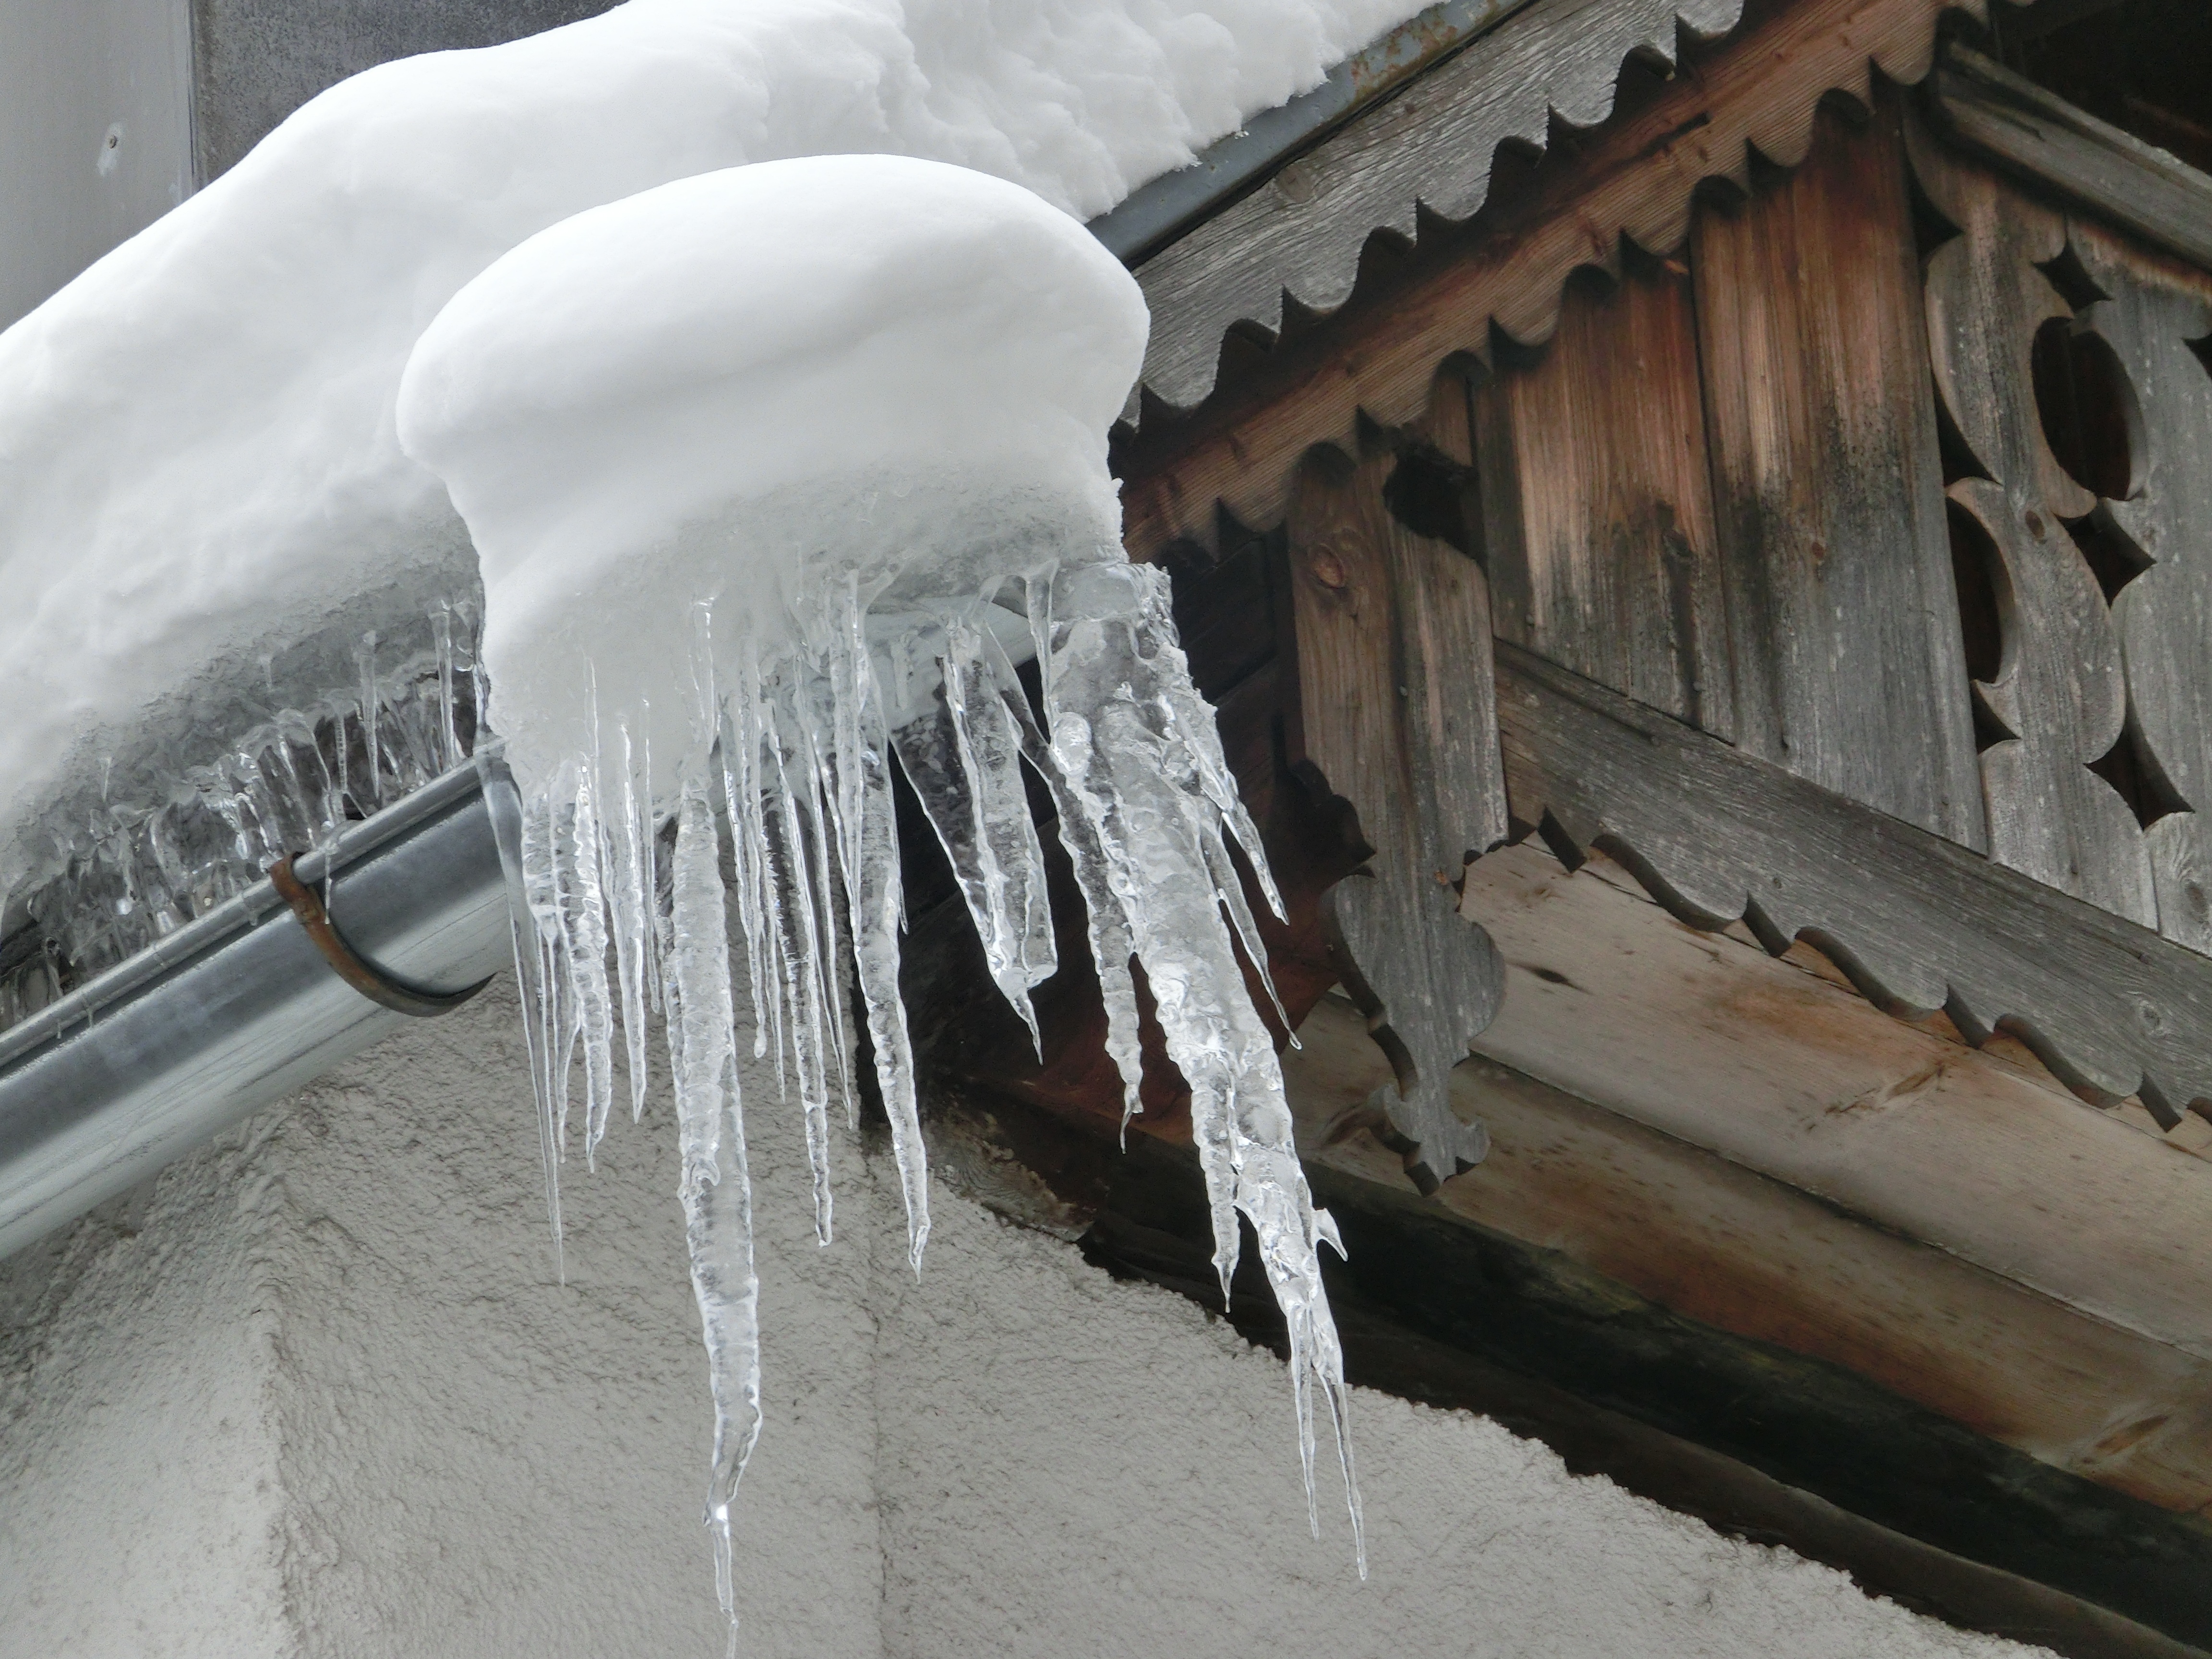
snow, winter, wood, formation, ice, weather, icicle, gutter, freezing